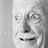
Emotion: surprise